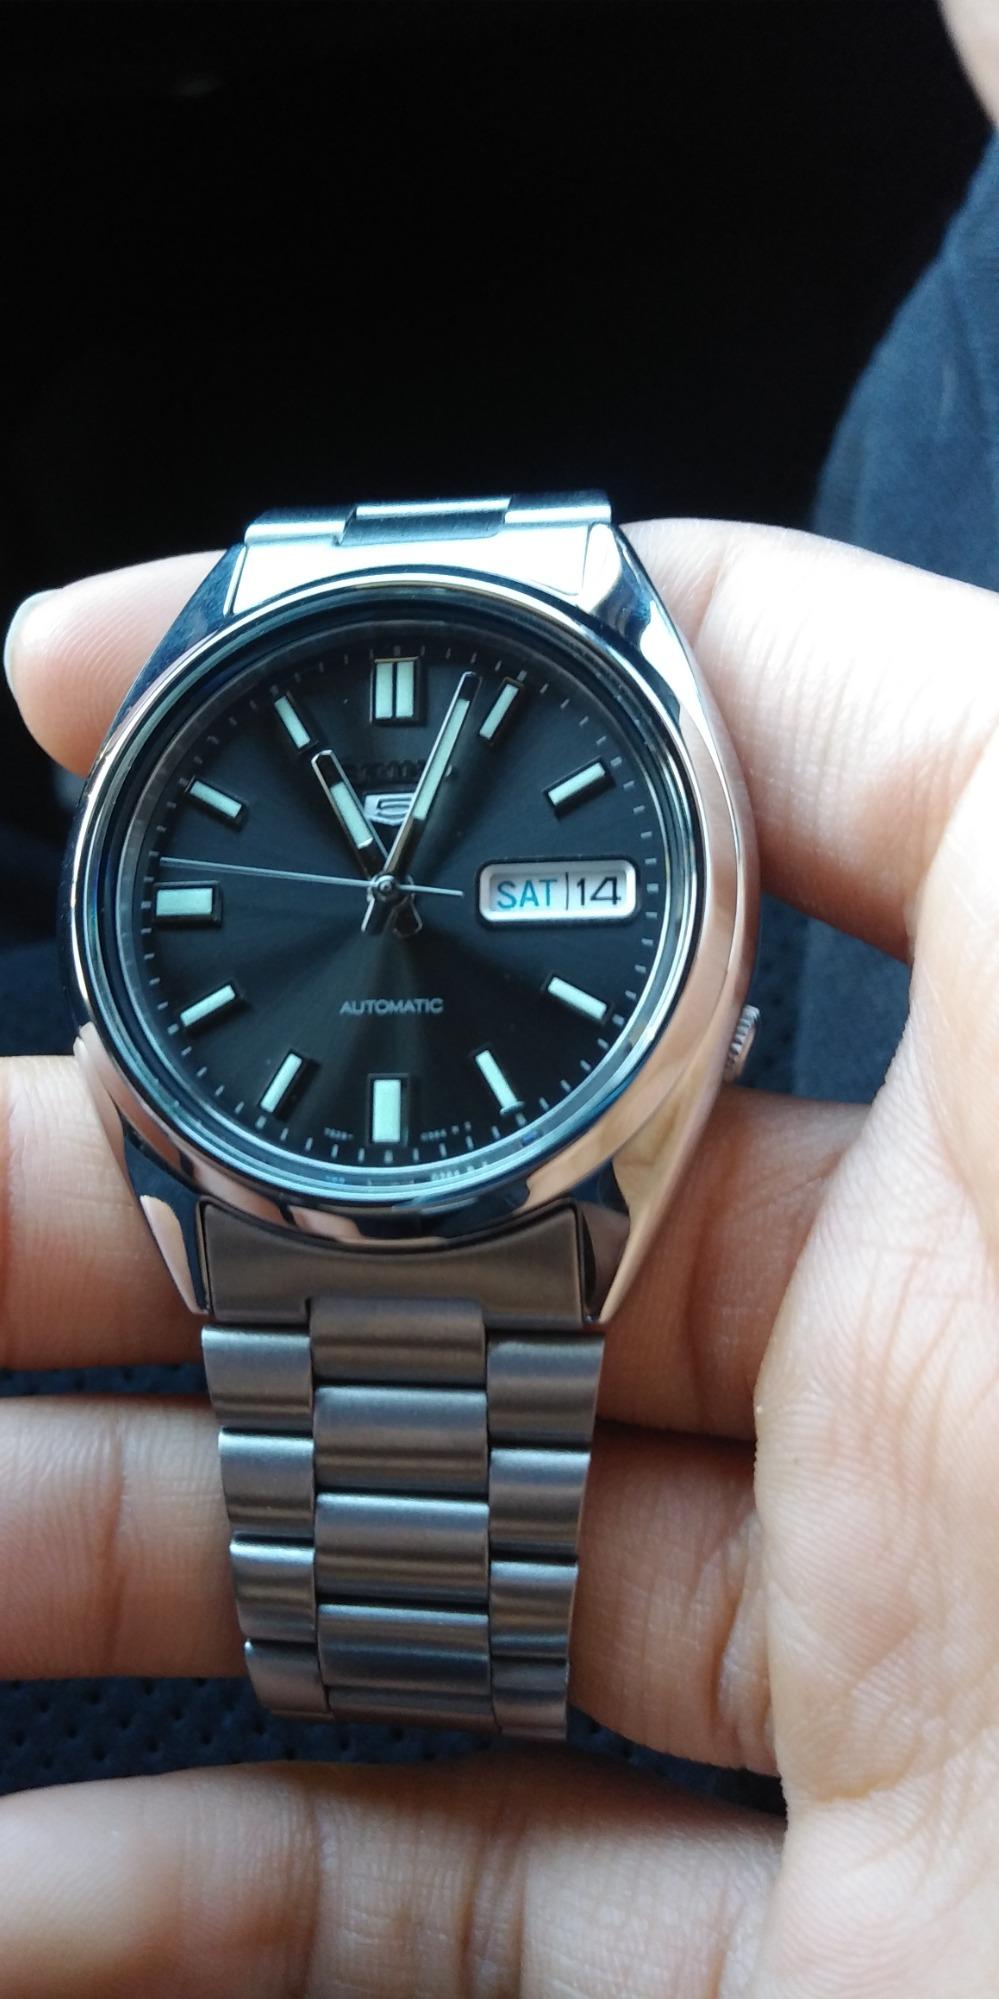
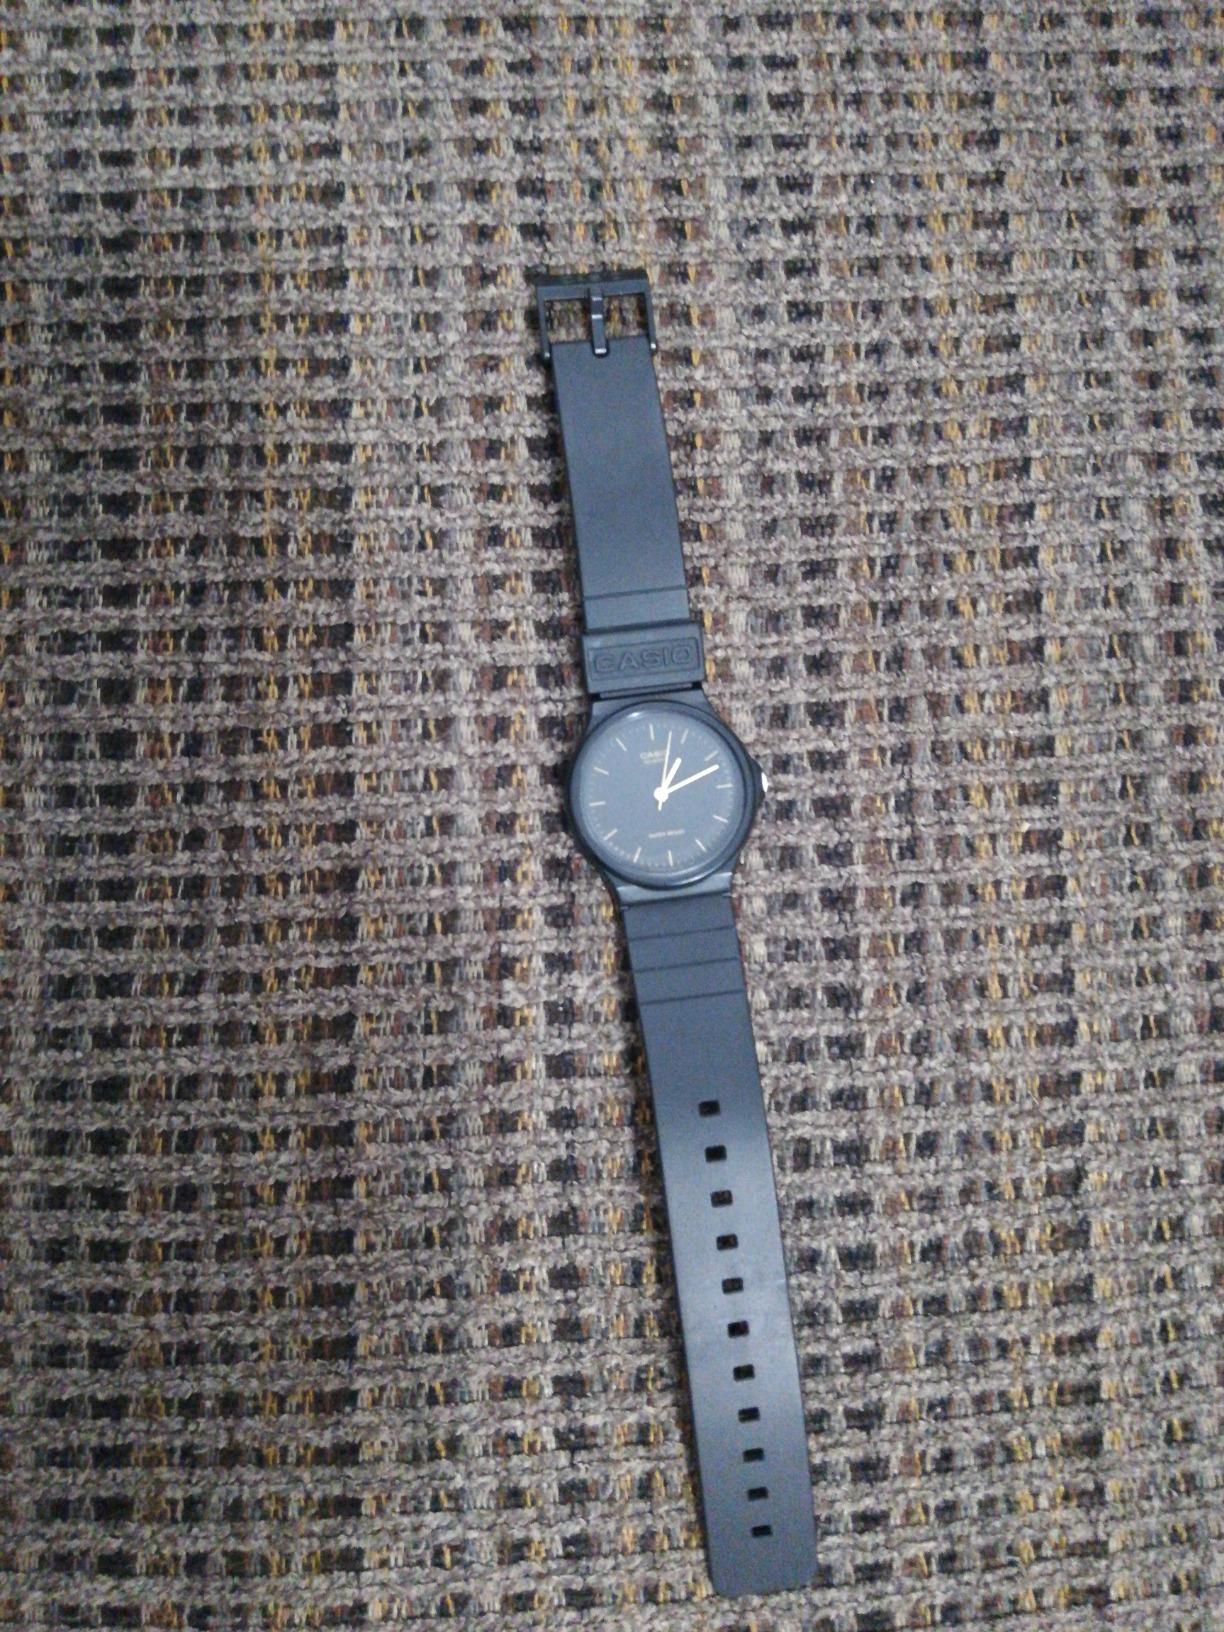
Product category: accessories_watch
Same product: no